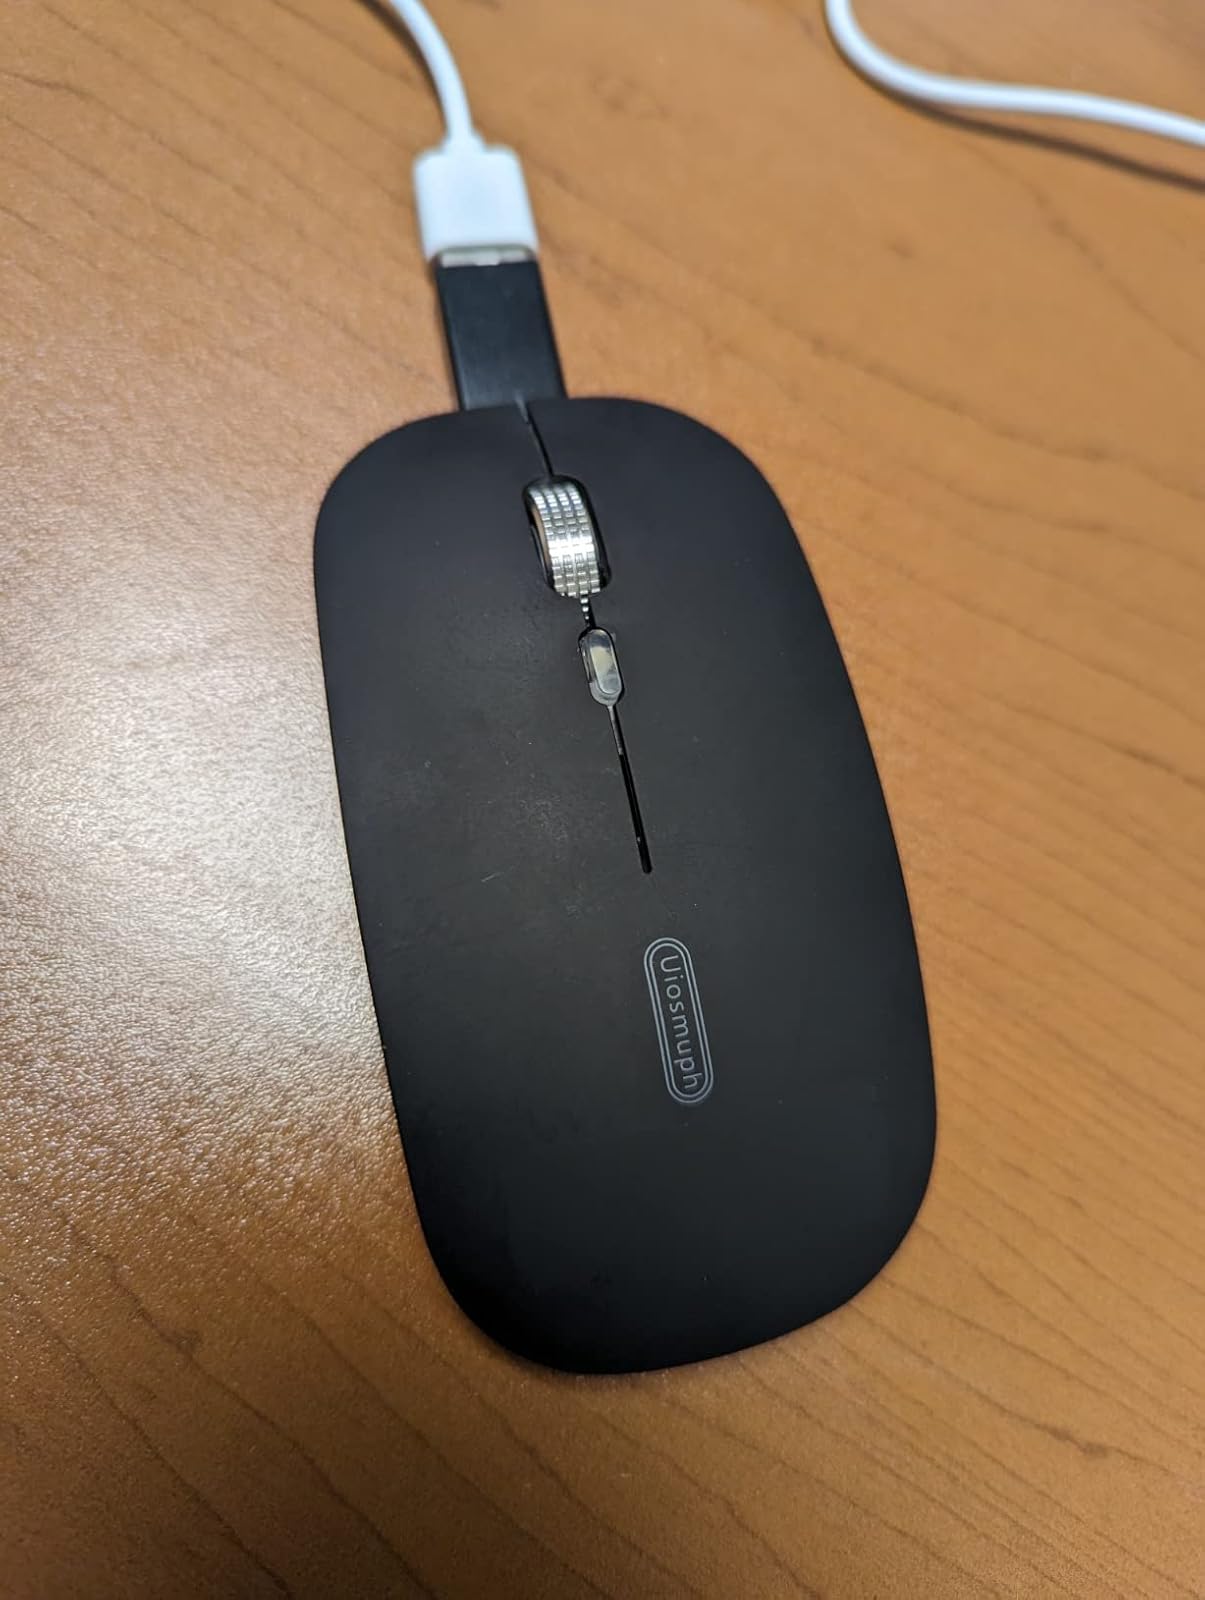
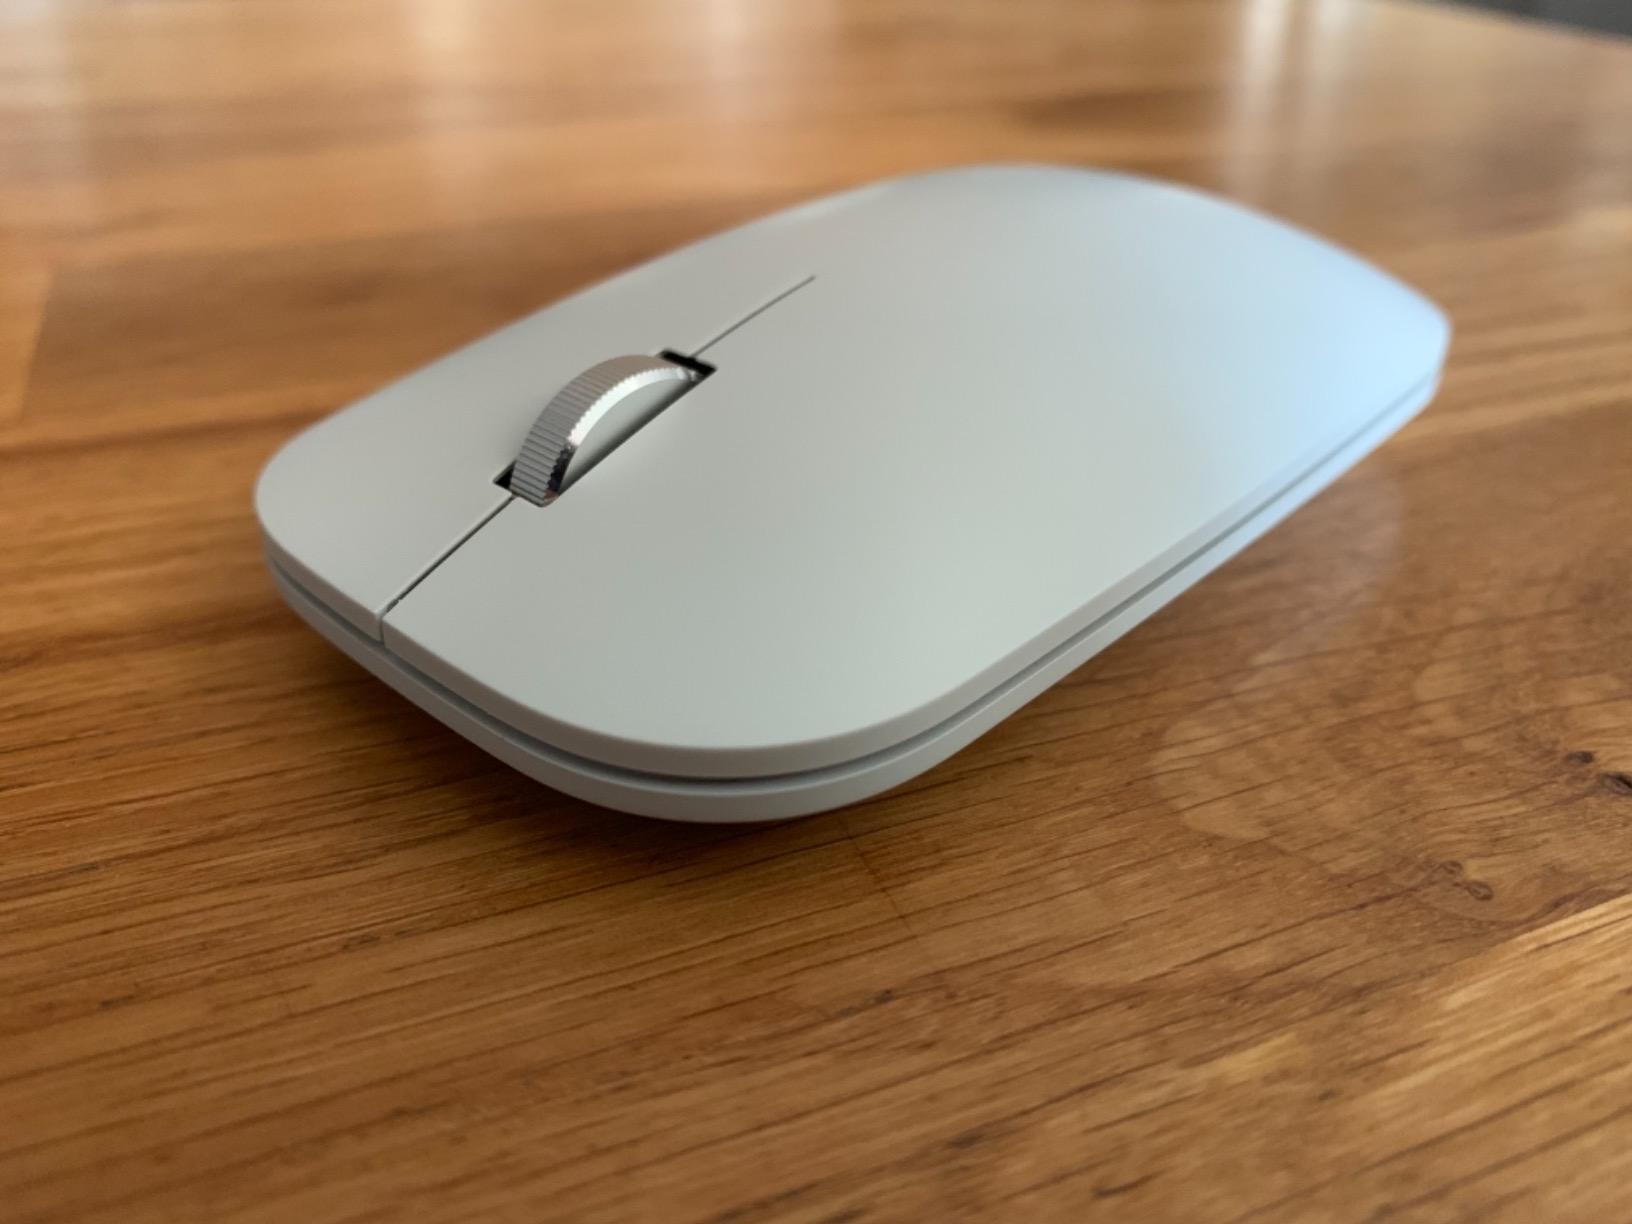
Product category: mouse
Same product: no